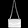
Label: Bag